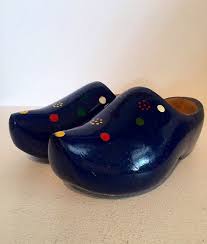
Label: Clog